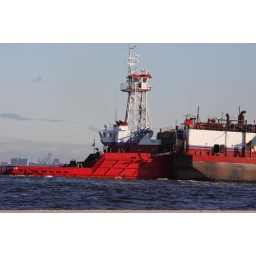
More boats and ships going by the point of Sandy Hook.